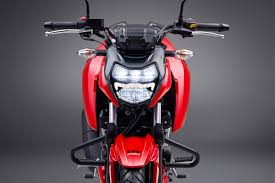
Vehicle type: Motorcycles